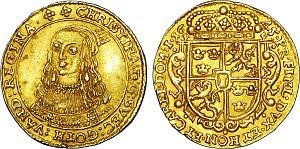
Christine, née le 18 décembre 1626 à Stockholm, morte le 19 avril 1689 à Rome, reine de Suède de 1632 à 1654, est connue également comme la reine Christine. Son titre réel est « roi de Suède » et non « reine », conformément au souhait de son père de lui permettre ainsi de monter sur le trône. Elle se convertit au catholicisme, abdique en 1654, et après une série de périples à travers l'Europe, se fixe définitivement à Rome. Esprit vif et curieux, elle a correspondu avec les plus grands penseurs de son temps.